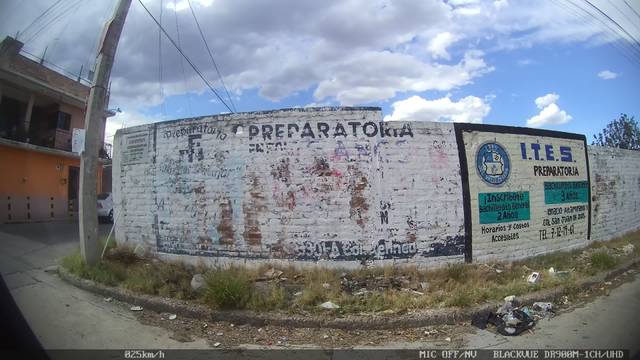
Region: Mexico
Coordinates: 21.142, -101.696